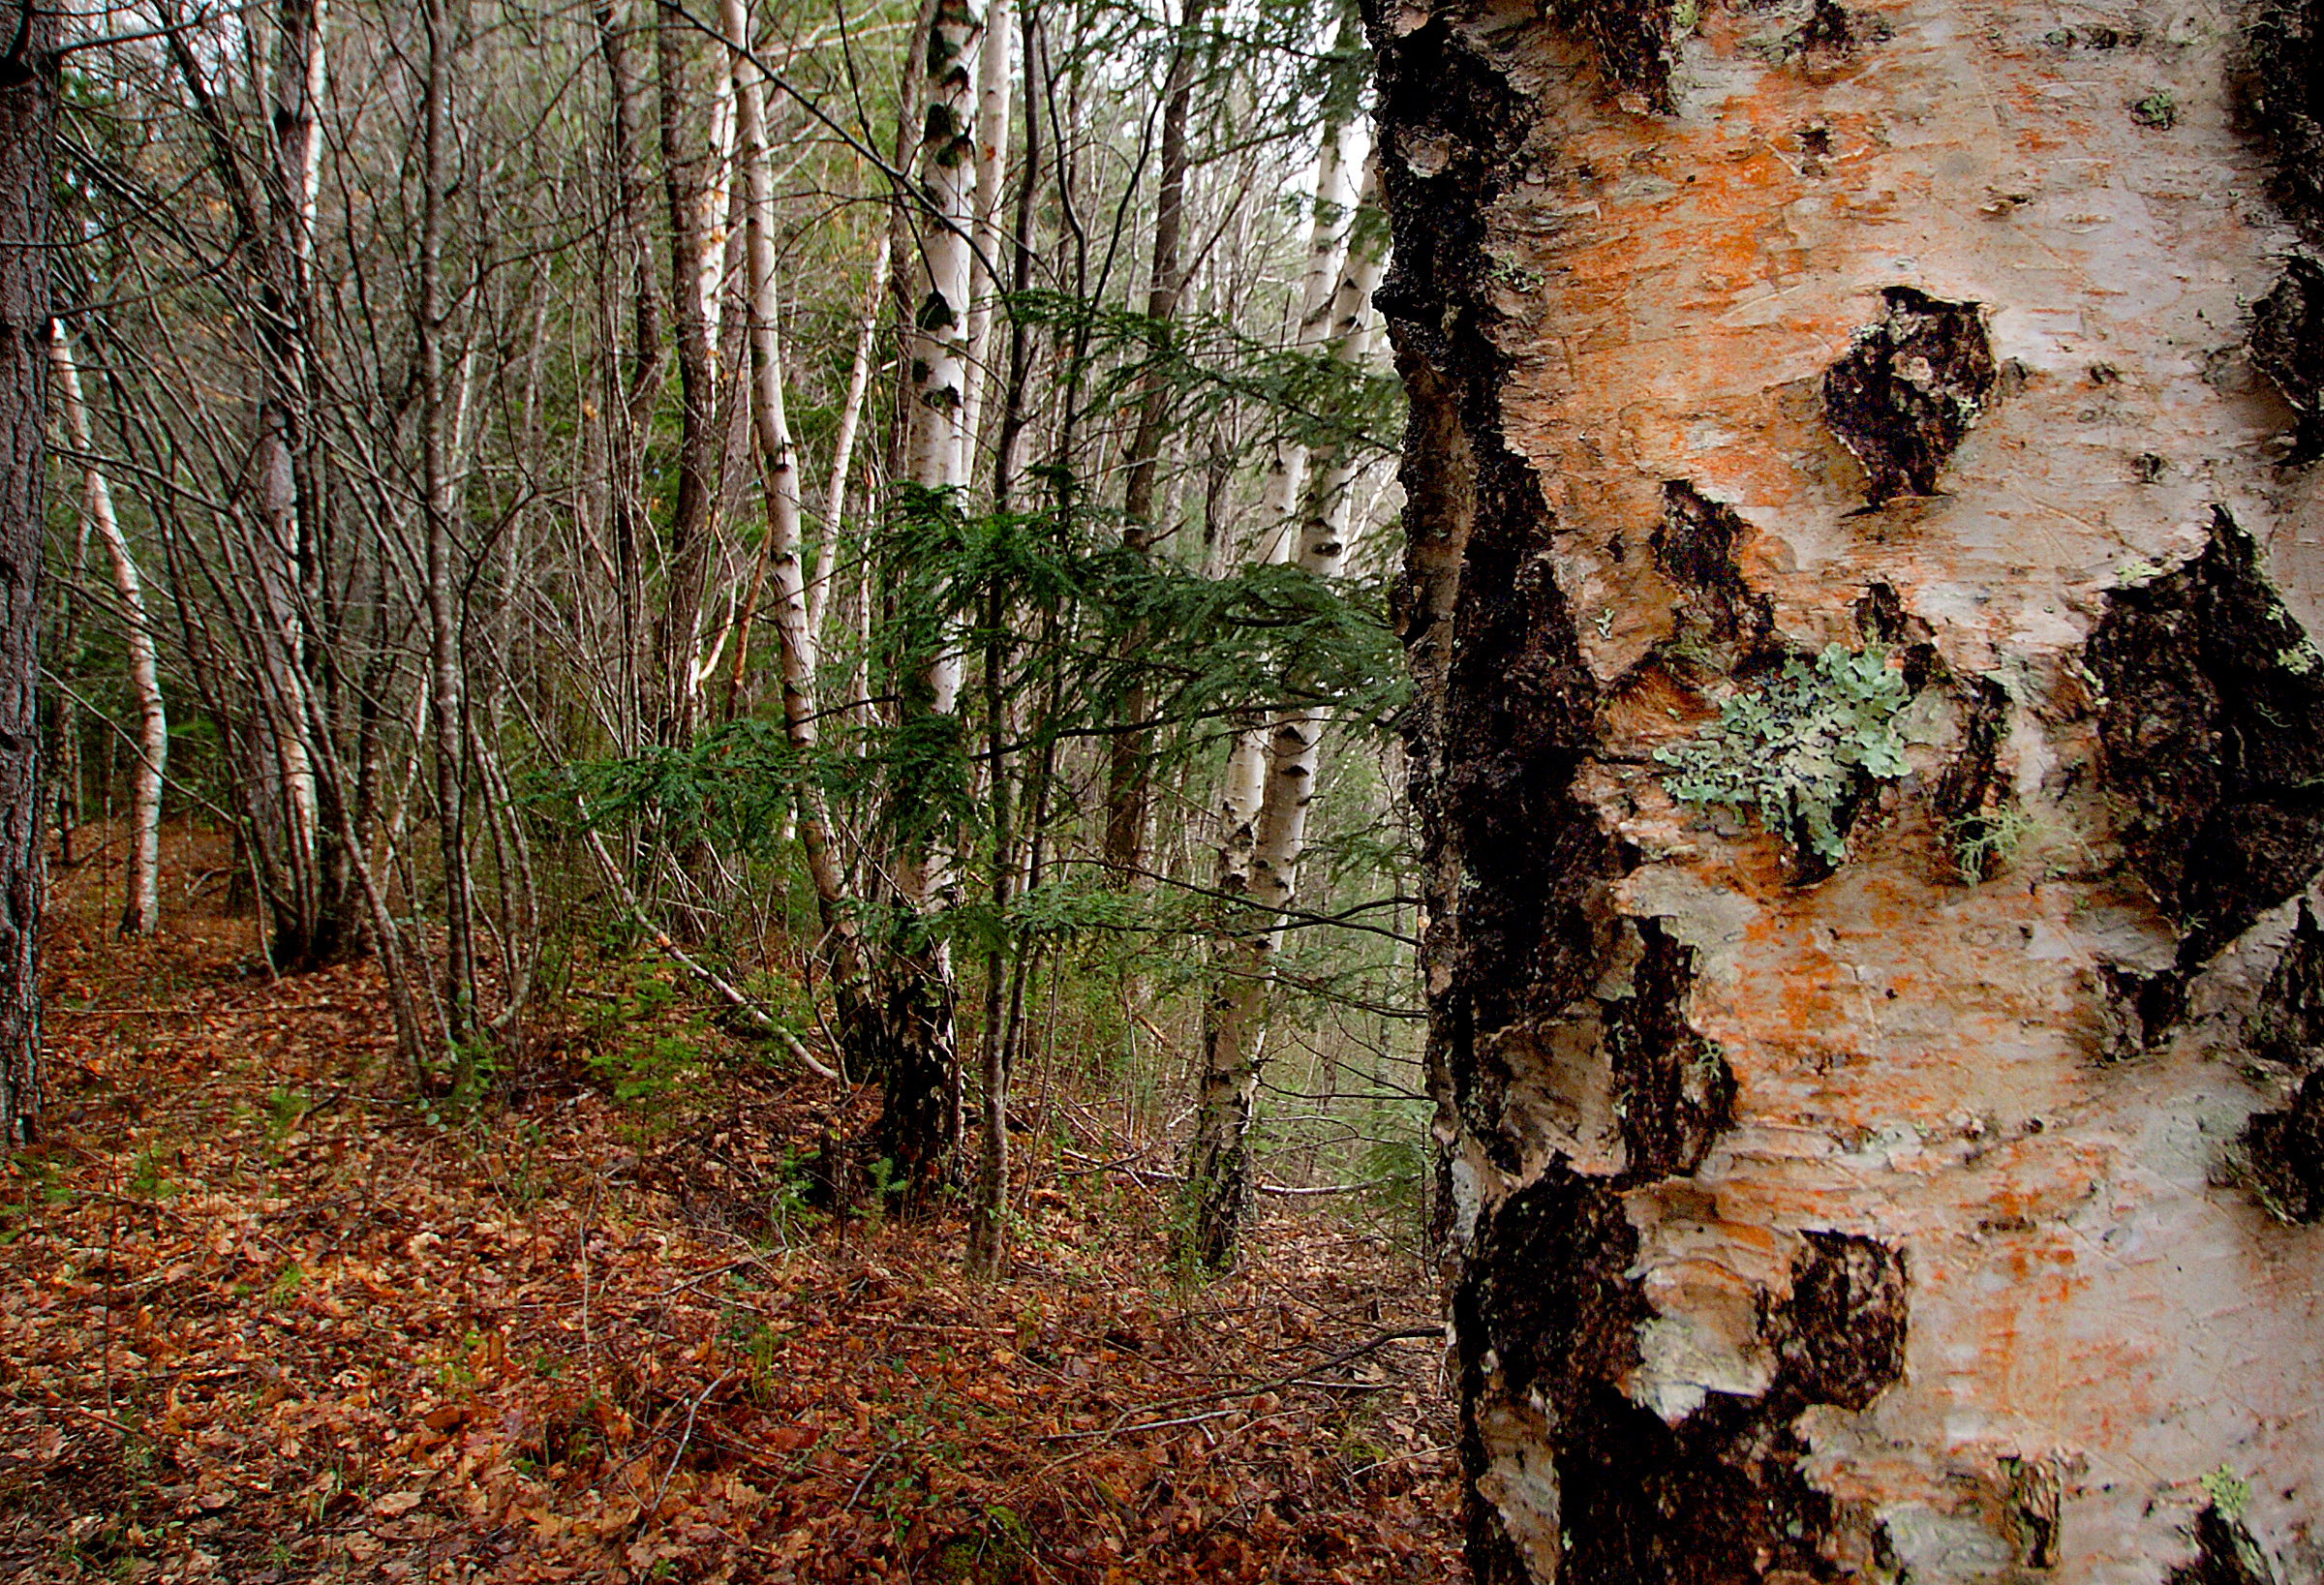
tree, nature, forest, branch, plant, wood, leaf, trunk, birch, autumn, season, deciduous, grove, forrest, flickrelite, woodland, habitat, sonydslra300, betulapendula, silverbirchtree, whitebark, ecosystem, flowering plant, natural environment, woody plant, land plant